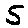
Label: 5